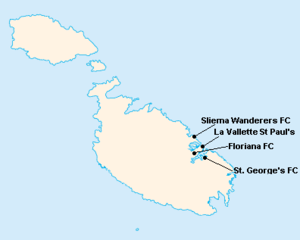
Répartition des clubs en First Division Maltaise 1937-1938.
La saison 1937-1938 de First Division Maltaise était la vingt-septième édition de la première division maltaise.